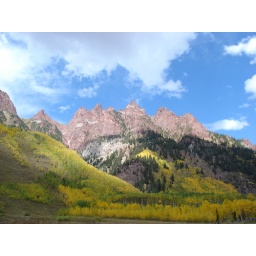
Stark yellow against the rock